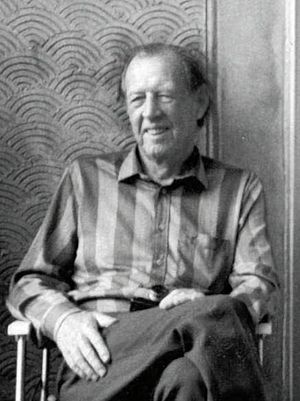
Raymond Williams
Raymond Williams var en walisisk akademiker, forfatter og kritiker. Han var længe en indflydelsesrig figur på den britiske venstrefløj og hans udgivelser om politik, kultur, medier og litteratur afspejler hans marxistiske baggrund synspunkter. Williams forbindes ofte med fagfeltet kulturstudier.